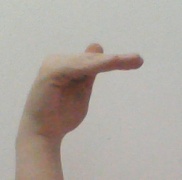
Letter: khaa